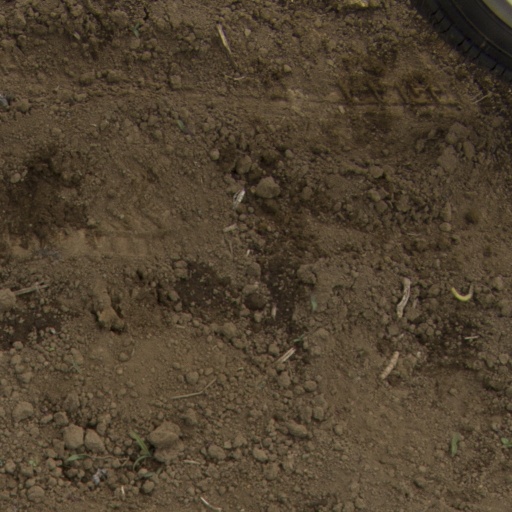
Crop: Jerusalem artichoke